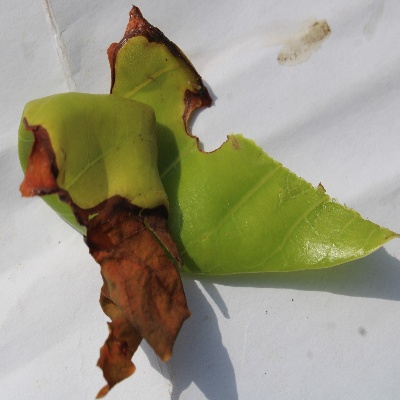
Crop: Cashew
Condition: anthracnose